Ștefan Efros

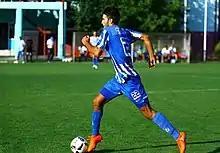
Efros with Speranța Nisporeni in 2017

Ștefan Efros (born 8 May 1990) is a Moldovan footballer who plays as a centre-back for Moldovan Liga club Dacia Buiucani.